David Wallin

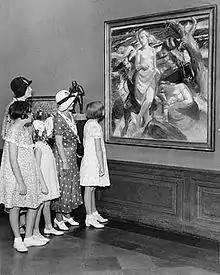
The artwork which is getting admiring focus of attention is ""At the Seaside of Arild"" by the artist David Wallin from Sweden. The oilpainting won an Olympic Gold Medal in the class of painting in the 1932 Summer Olympics in Los Angeles in the Art competitions at the 1932 Summer Olympics.

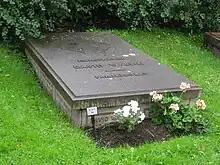
David Wallin Family grave at in Solna, outside Stockholm.

David Wallin won the Olympic Gold Medal in painting in Los Angeles, California, United States, in the 1932 Summer Olympics in the United States of America. Art competitions were held as part of 1932 Summer Olympics in Los Angeles, United States. Medals were awarded in five categories (architecture, literature, music, painting and sculpture) for works inspired by sport-related themes. David Wallin won an Olympic Gold Medal in the Art competitions at the 1932 Summer Olympics in painting of the Olympic Games for his oil painting ""At the Seaside of Arild"". The Gold Medal was won in competition with names like Isaac Grünewald and Bruno Liljefors. After the success with the Olympic Gold Medal Wallin was invited over to the United States to do a tour with a touring exhibition. He visited New York City, among other places.